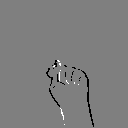
ASL letter: t